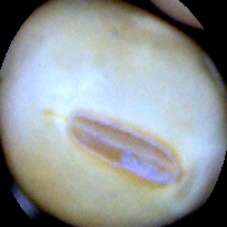
Label: Intact